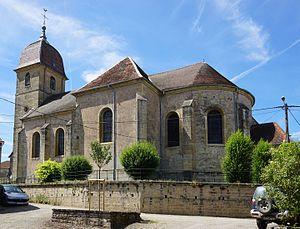
Église Saint-Pierre de Villers-lès-Luxeuil.
L'église Saint-Pierre est une église catholique située à Villers-lès-Luxeuil, en France.
Cet article recense les monuments historiques de la Haute-Saône, en France, pour la partie nord du département.
Villers-Lès-Luxeuil est une commune française située dans le département de la Haute-Saône en région Bourgogne-Franche-Comté.